Doomsday (2008 film)

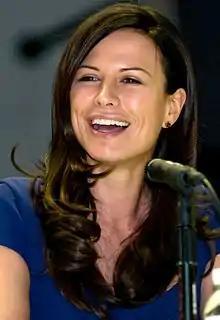
Actress Rhona Mitra starred in "Doomsday" as Major Eden Sinclair.

In addition, Lee-Anne Liebenberg portrays Viper, the wild woman who is Sol's second-in-command, while Hennie Bosman portrays Telamon (The Gladiator). Also cast as part of Eden Sinclair's team were Chris Robson as Miller, and Leslie Simpson as Carpenter. The names Miller and Carpenter were nods to directors George Miller and John Carpenter, whose films influenced Marshall's "Doomsday". Sean Pertwee and Darren Morfitt portrayed the team's medical scientists, Dr Talbot and Dr Stirling, respectively. MyAnna Buring portrayed Kane's daughter Cally. Emma Cleasby played Eden's mother at the start of the film.